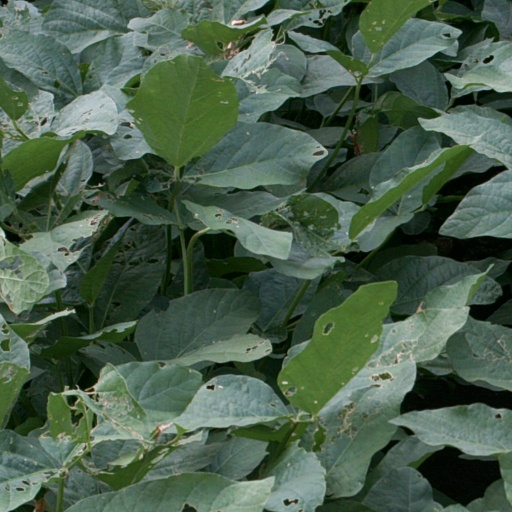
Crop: soybean